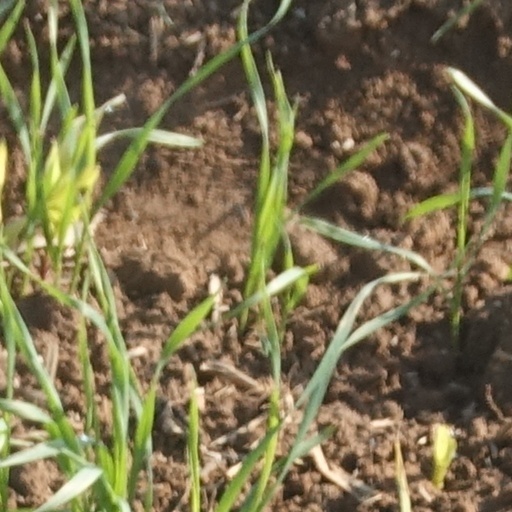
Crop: wheat